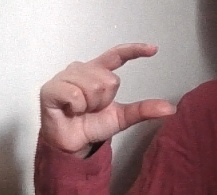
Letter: dal